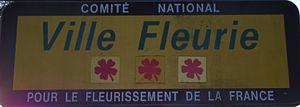
Beaucourt
Beaucourt est une commune française située dans le département du Territoire de Belfort en région Bourgogne-Franche-Comté.